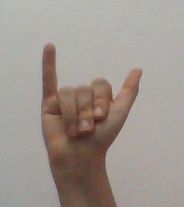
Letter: ya